Field of Honor (1986 film)

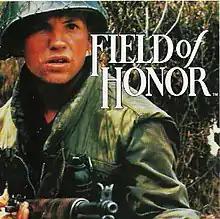
Part of movie poster

Field of Honor is a 1986 Dutch/South Korean war film set during the Korean War, directed by Kim Dae-hie and Hans Scheepmaker.